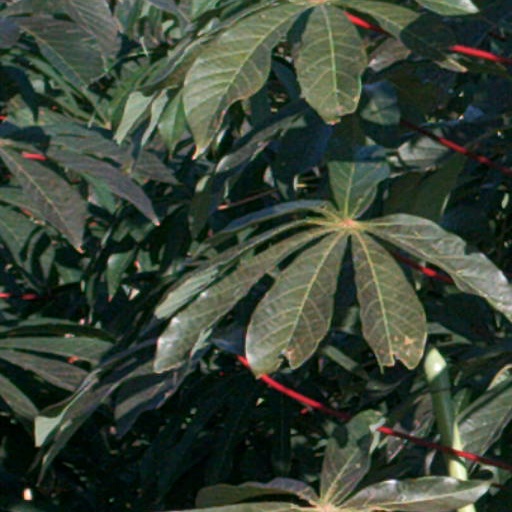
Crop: cassava